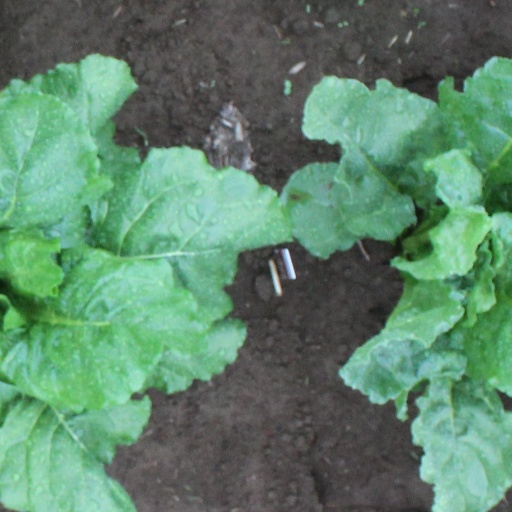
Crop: sugar beet